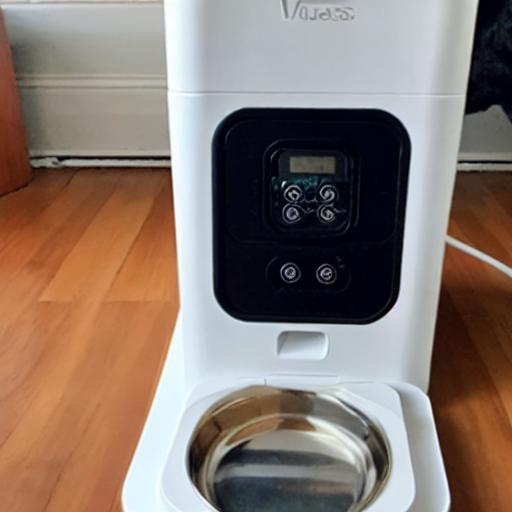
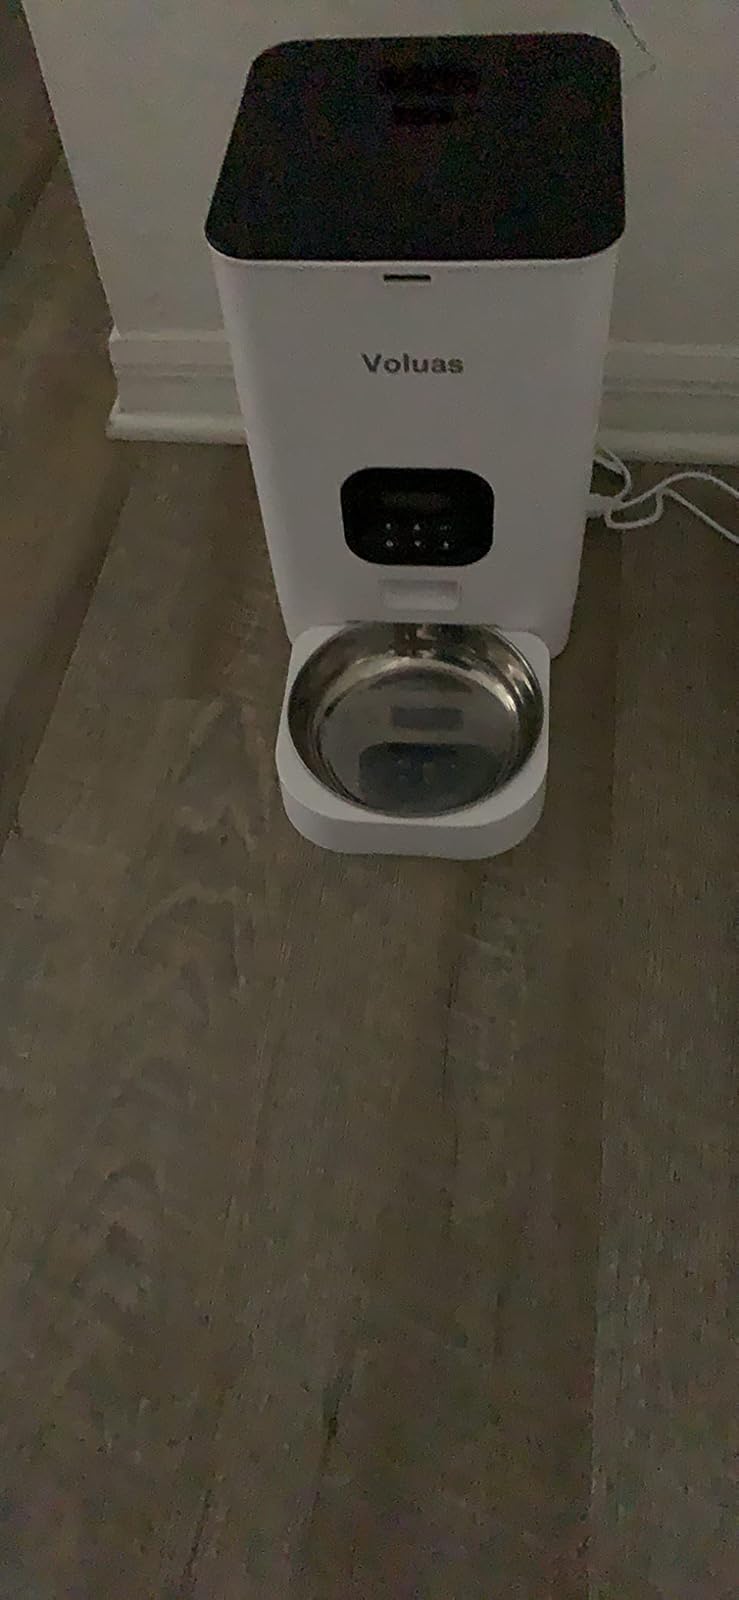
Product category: items_feeder
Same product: no